Coldplay

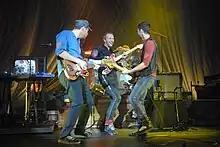
Coldplay performing at New York's Hammerstein Ballroom in 2008

"Violet Hill" was confirmed as the first single, with a radio release date of 29 April 2008. After the first play, it was freely obtainable from Coldplay's website from 12:15 pm (GMT +0) for one week until it became commercially available on 6 May. "Violet Hill" entered the UK Top 10, US Top 40 and charted well in the rest of the world. The title track, "Viva la Vida", was also released exclusively on iTunes, it became the band's first number-one single on both the US "Billboard" Hot 100, and the UK Official Charts. Coldplay performed the song live for the first time at the 2008 MTV Movie Awards on 1 June. "Viva la Vida" became iTunes' best-selling song of 2008.